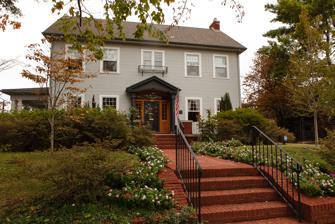
Building: Clinton–Hardy House
Country: United States of America
Year built: 1919
Historic house in Oklahoma, United States United States historic place Clinton–Hardy House U.S. National Register of Historic Places Show map of Oklahoma Show map of the United States Location 1322 S. Guthrie, Tulsa, Oklahoma Coordinates 36°8′34″N 95°59′45″W / 36.14278°N 95.99583°W / 36.14278; -95.99583 Area less than one acre Built 1919 Architect George Winkler Architectural style Georgian Colonial NRHP reference No. 79002027 Added to NRHP January 23, 1979 The Clinton–Hardy House on S. Guthrie in Tulsa, Oklahoma was built in 1919. It was designed by architect George Winkler and built for Mr. and Mrs. Lee Clinton. It was listed on the National Register of Historic Places in 1979. Description The house was sited on a bluff on the east bank of the Arkansas River and has a brick wall around it on three sides. The structure consists of four levels containing 14 rooms with 5,500 square feet (510 m 2 ). of floor space. It includes elements older than the house itself, namely its entrance door, sidelights, and fan light, that were taken from an older residence in New Orleans. The main (ground level) floor has a large entry foyer with a curved oak staircase. The dining room is to the right, with a butler's pantry and the kitchen. The living room and a sun porch are also on the ground floor. The second floor contains four bedrooms and two bathrooms. The third floor consists of a full-height, floored attic. A separate stairway leads to this level. The basement has a boiler room, coal bin , wine and canning cellar, storage room and a laundry. Owner Lee Clinton (1875–1956) was born in Red Fork, Indian Territory . In 1896, he was hired by the Tulsa Banking Company. Ten years later, he co-founded the Bank of Commerce with his brother-in-law, James H. McBirney. In 1916, he founded the Union National Bank of Tulsa, which he housed in the Clinton Building. Besides banking and real estate, Clinton was interested in cattle raising. He and oilman William G. Skelly co-founded the Tulsa Stockyards. Clinton's first wife, Susan, died in 1952. He remarried, but died in 1958. His widow continued to live in the house until 1972. It was the residence of Mr. and Mrs. Robert B. Hardy when the house was listed on the National Register of Historic Places in 1979. It’s now owned by Justin and Caley Madalone. References